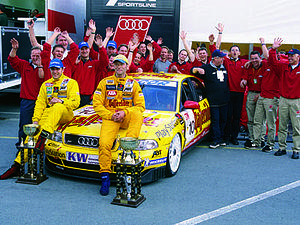
Christian Abt, né le 8 mai 1967 à Kempten est un pilote automobile allemand. En compagnie de Slobodan Cvetković, un homme d'affaires d'origine serbe, il est le propriétaire et fondateur de l'écurie Prosperia C. Abt Racing.